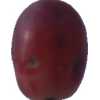
Label: pink_grape